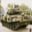
Label: tank